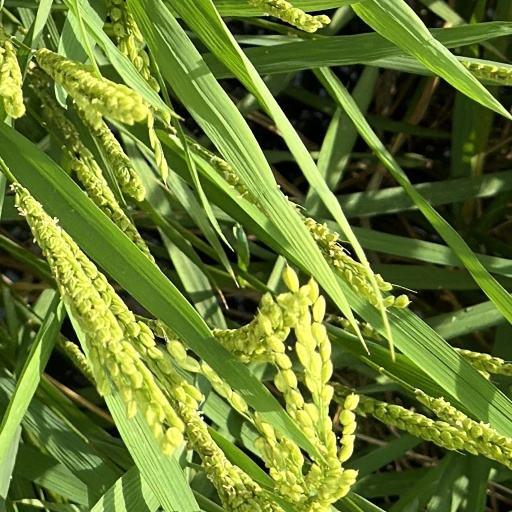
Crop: rice